Supreme Court of Singapore

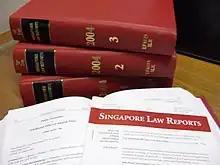
Copies of the "Singapore Law Reports", Singapore's official series of law reports containing judgments of the Constitution of the Republic of Singapore Tribunal, Court of Appeal and High Court

The Supreme Court Bench consists of the Chief Justice, the Judges of Appeal, and Judges and Judicial Commissioners of the High Court. All members of the Bench are appointed by the President of Singapore if he, acting in his discretion, concurs with the advice of the Prime Minister. Before Judges of Appeal, High Court Judges and Judicial Commissioners are appointed, the Prime Minister must also consult the Chief Justice before tendering advice on the matter to the President. A judge, for at least ten years, must meet the qualifications of the Legal Profession Act before being appointed. or a member of the Singapore Legal Service, or both.